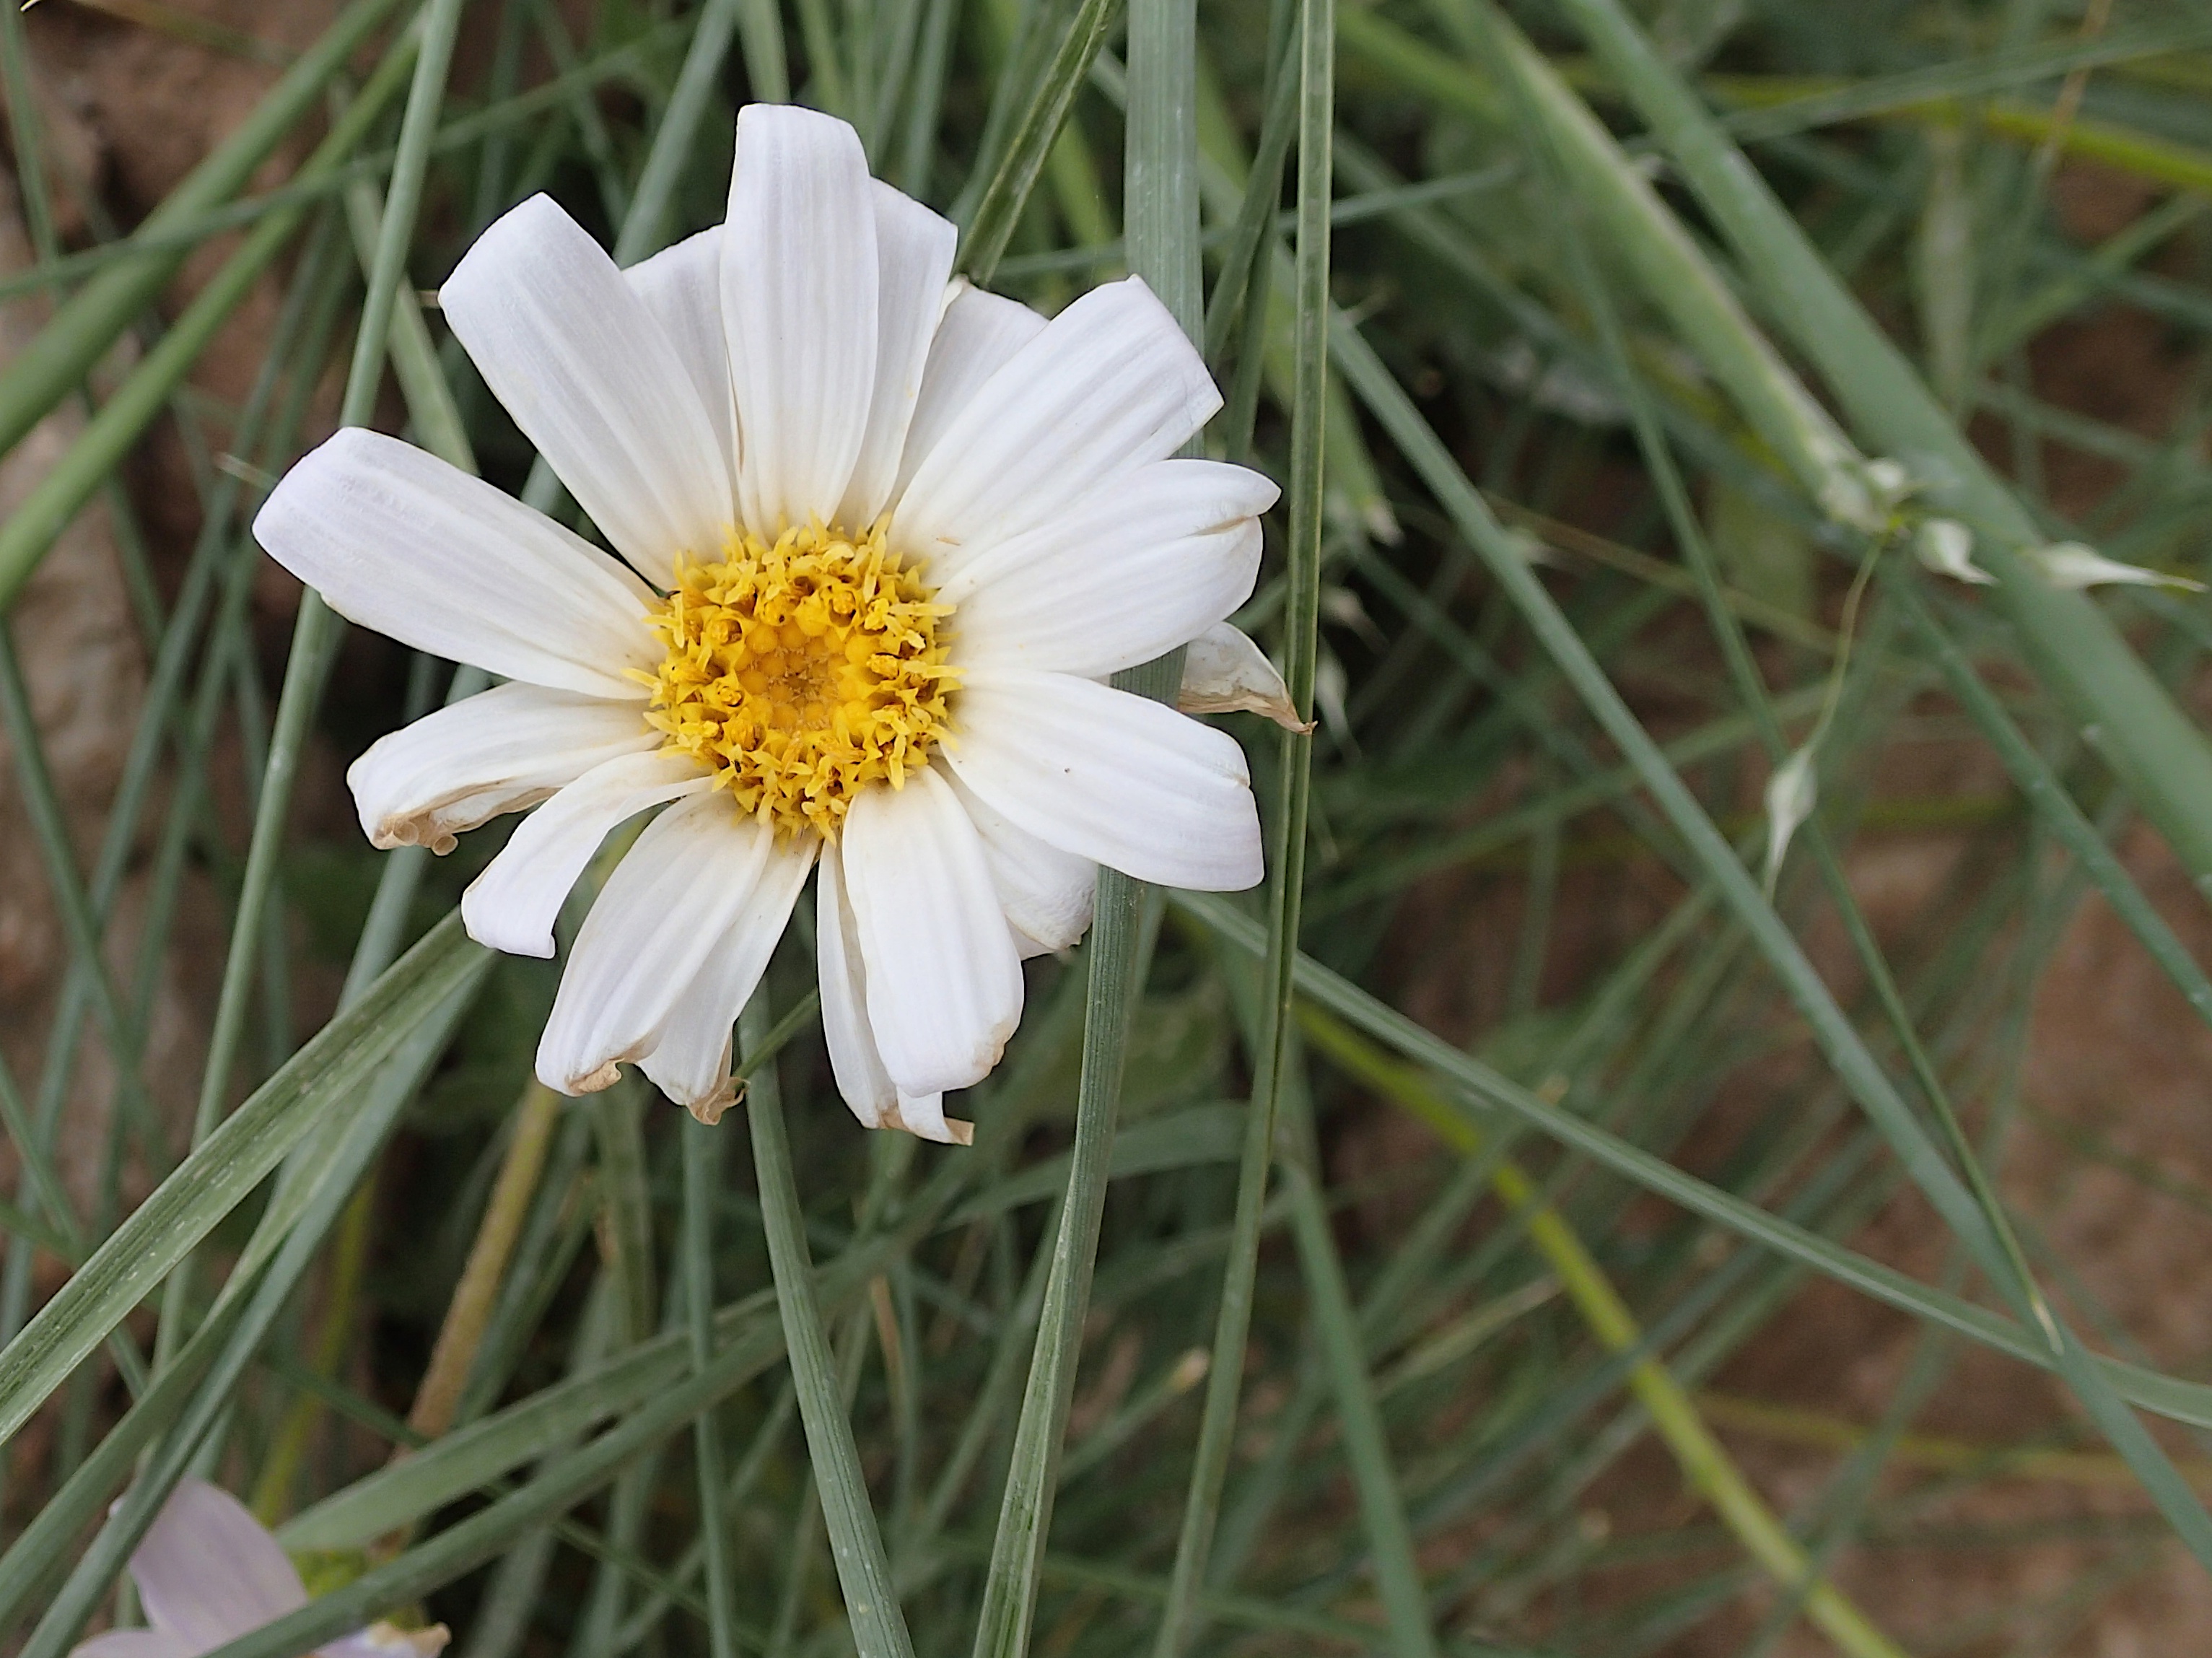
grass, plant, meadow, prairie, flower, petal, daisy, botany, flora, wildflower, close up, grandcanyon, macro photography, flowering plant, daisy family, oxeye daisy, land plant, chamaemelum nobile, marguerite daisy